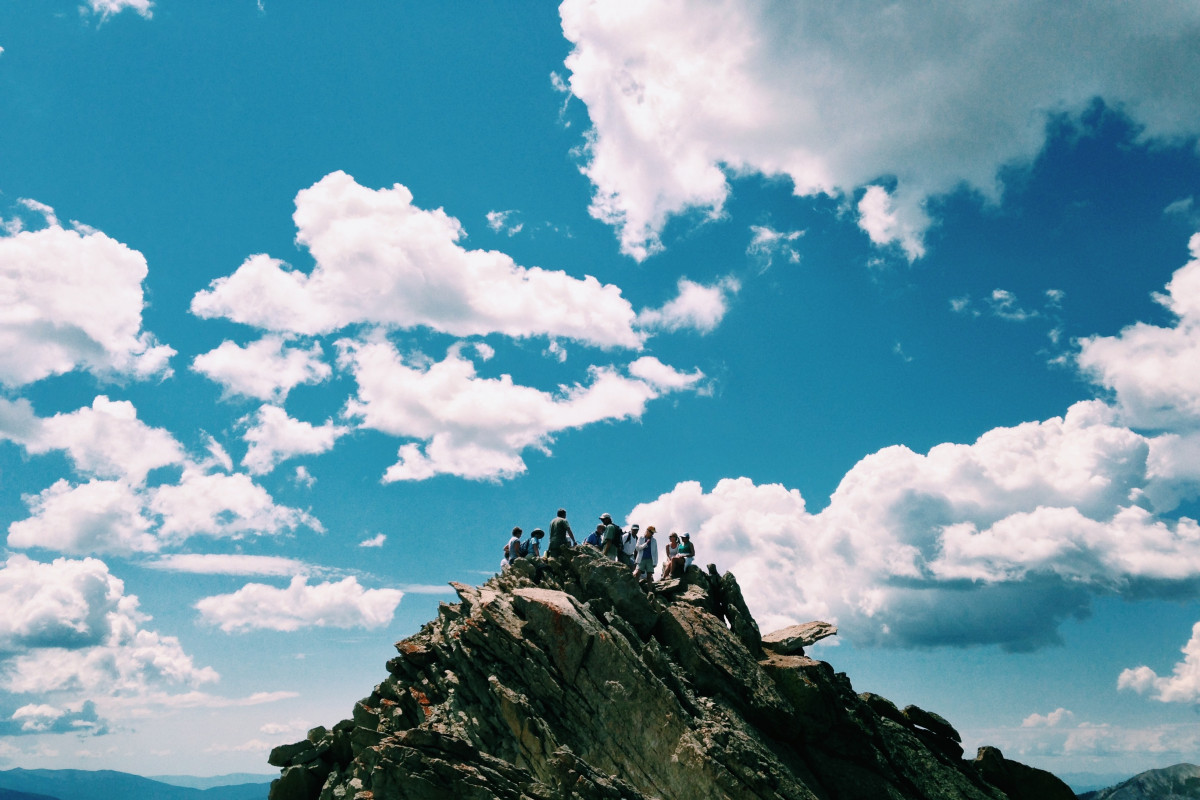
Tags: rock, horizon, person, cloud, gathering, group, people, sky, sunlight, hill, mountain range, cumulus